SS Trent

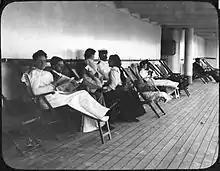
Passengers in deckchairs aboard "Trent" in 1902

On 6 June 1909 "Trent" ran aground on Semedine Bank, near Cartagena, Colombia. tried to tow her off, but without success. "Trent" was refloated that May.